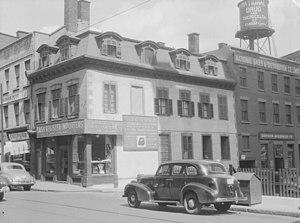
Nous voyons la compagnie «Dominion Messenger Co.» de la rue Saint-Jean-Baptiste et une entreprise d'importateurs de caisses enregistreuses de la rue Notre-Dame Est dans le Vieux-Montréal."
La rue Notre-Dame est une voie de Montréal.